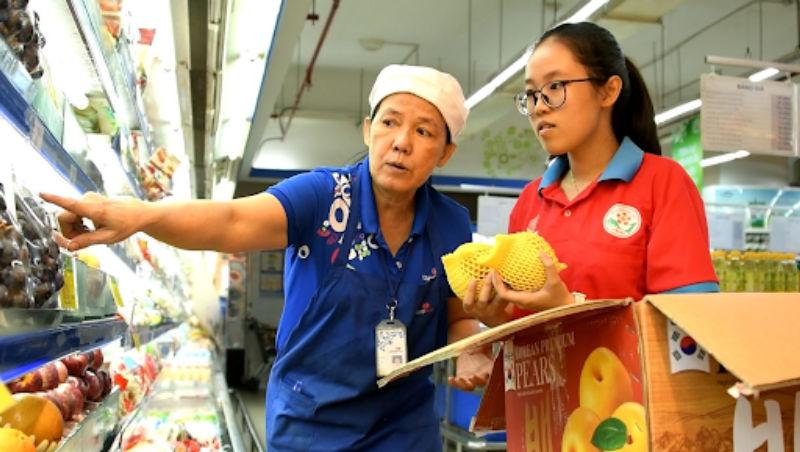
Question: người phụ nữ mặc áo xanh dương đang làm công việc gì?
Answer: đang làm nhân viên quầy bán trái cây trong siêu thị